Grant Macdonald

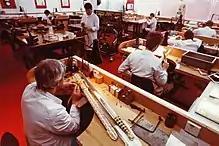
The Grant Macdonald workshop, Bear Lane 1982

Founded in 1969 by Grant Macdonald, Grant Macdonald began as a silversmith workshop and became a limited company in 1977. By the early 1980s Grant Macdonald produced many pieces for the Middle Eastern market.